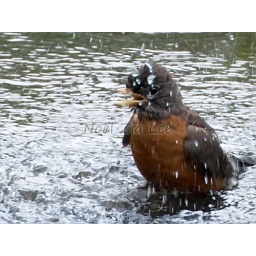
I caught this cute American Robin having a bath in a pond. Enjoy! xox